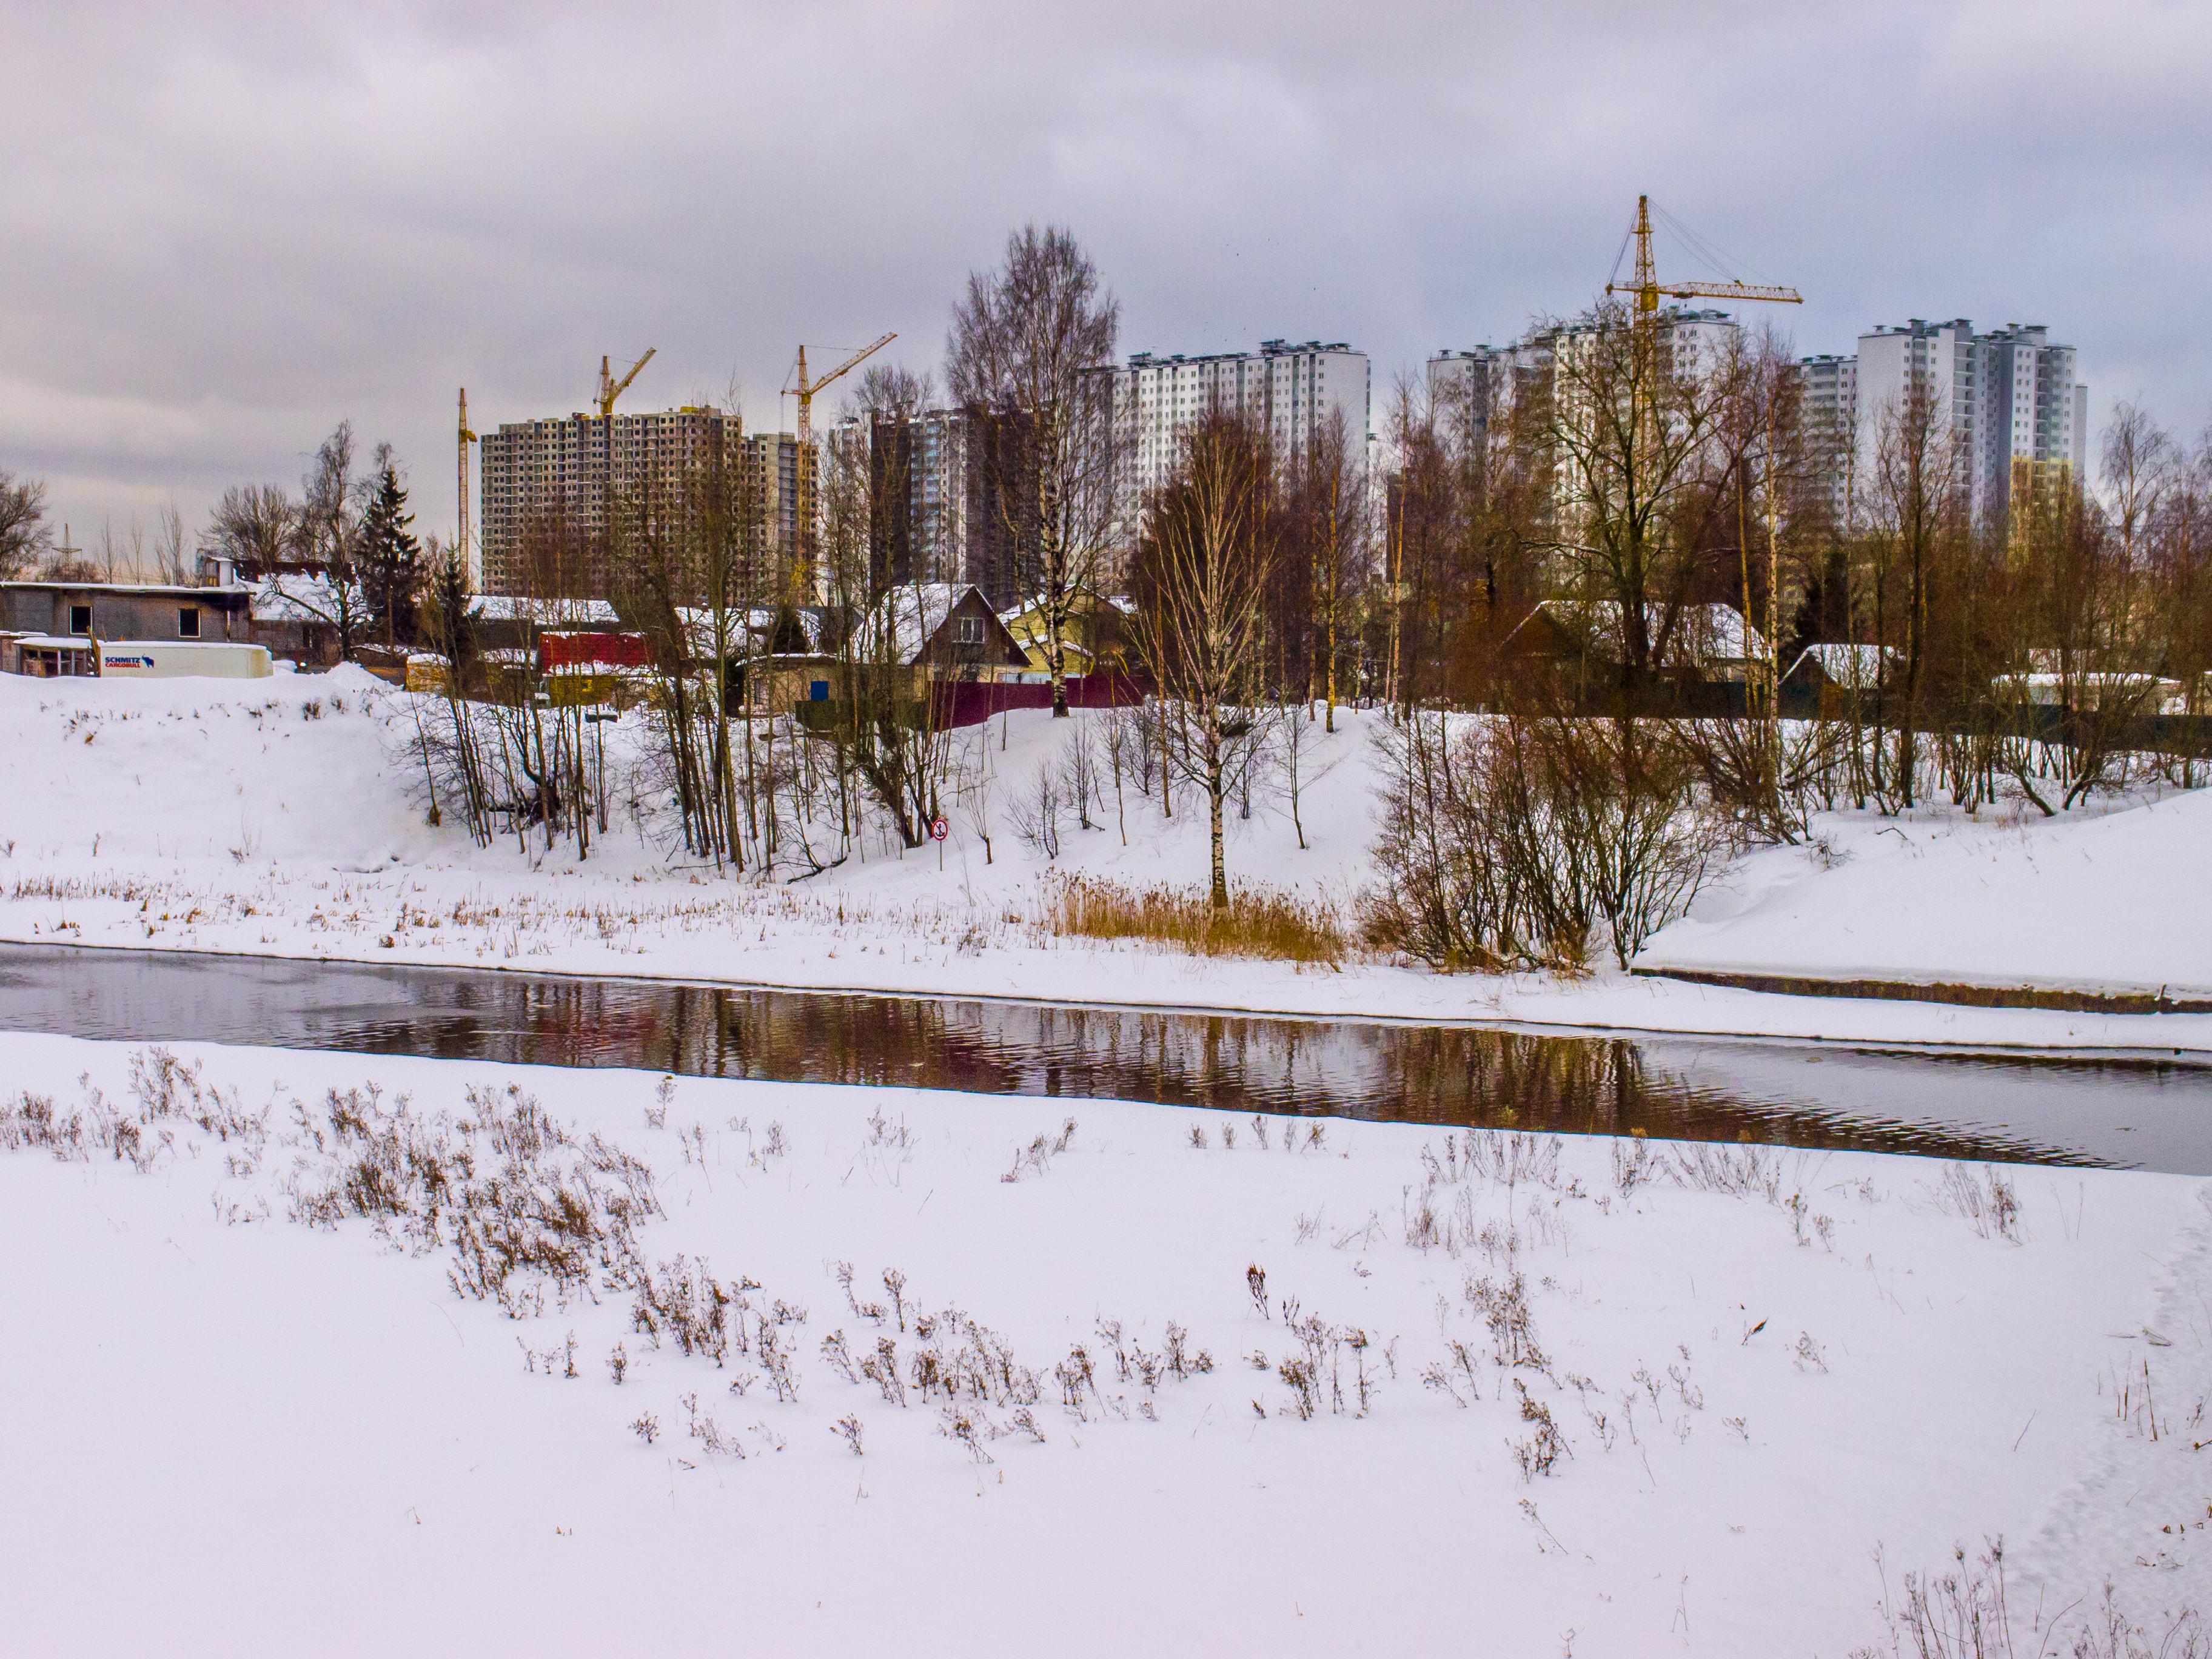
images, sky, cloud, plant, snow, natural environment, natural landscape, branch, building, water, tree, twig, landscape, woody plant, grass, freezing, urban design, grass family, event, winter, city, frost, reflection, precipitation, wetland, road, house, horizon, plant stem, pond, field, floodplain, grassland, panorama